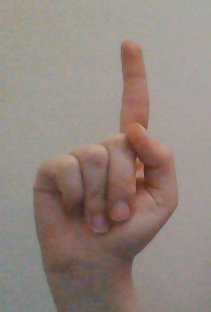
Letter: bb